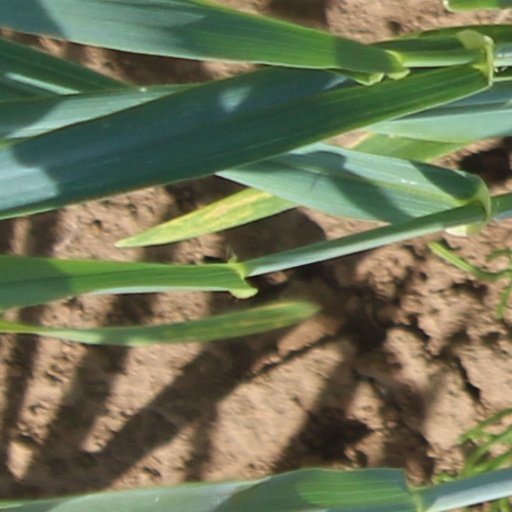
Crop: wheat